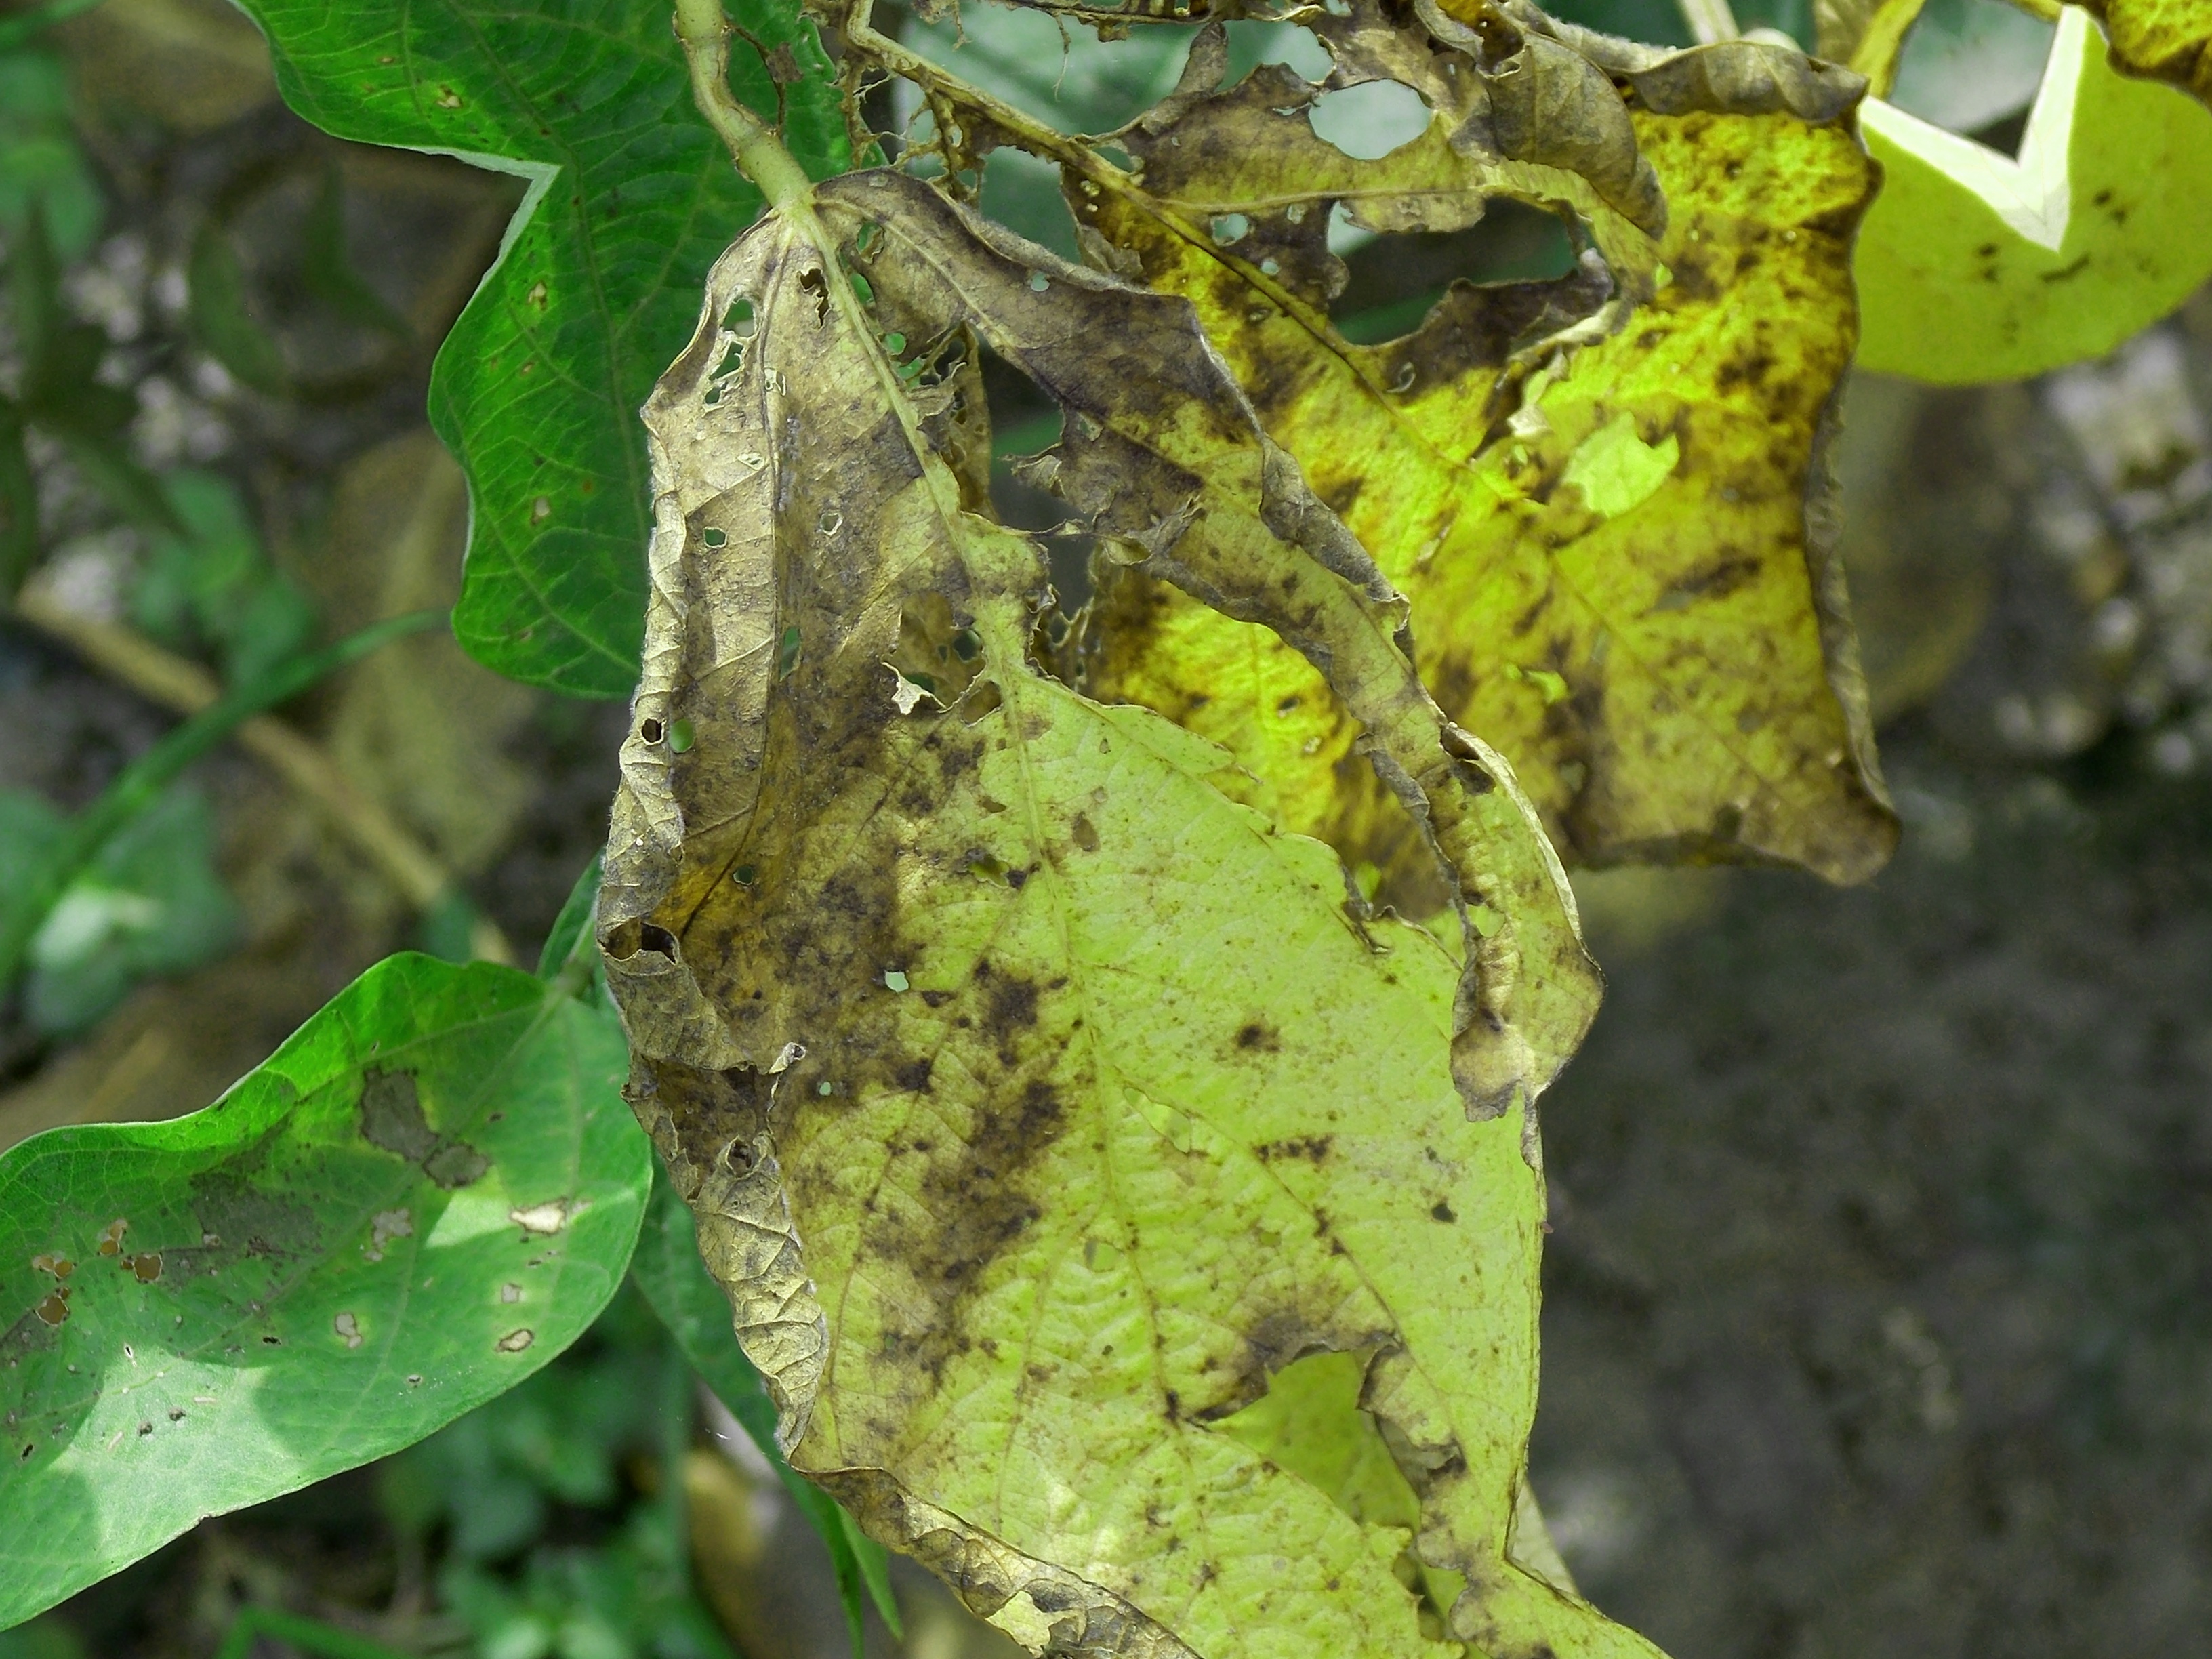
Label: Disease